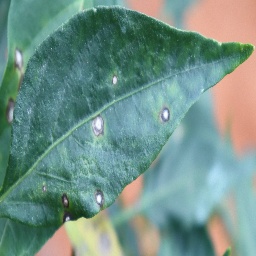
Label: cercospora